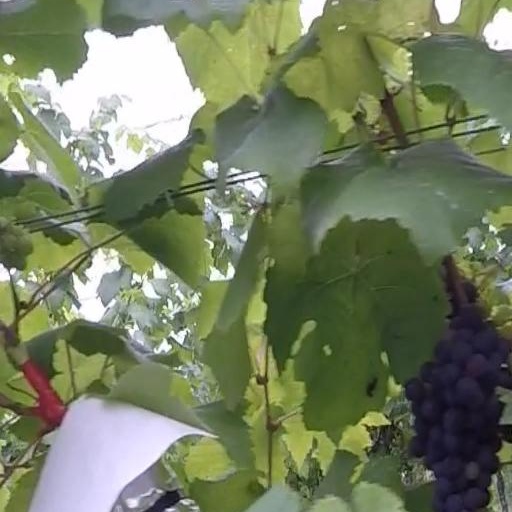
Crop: grape